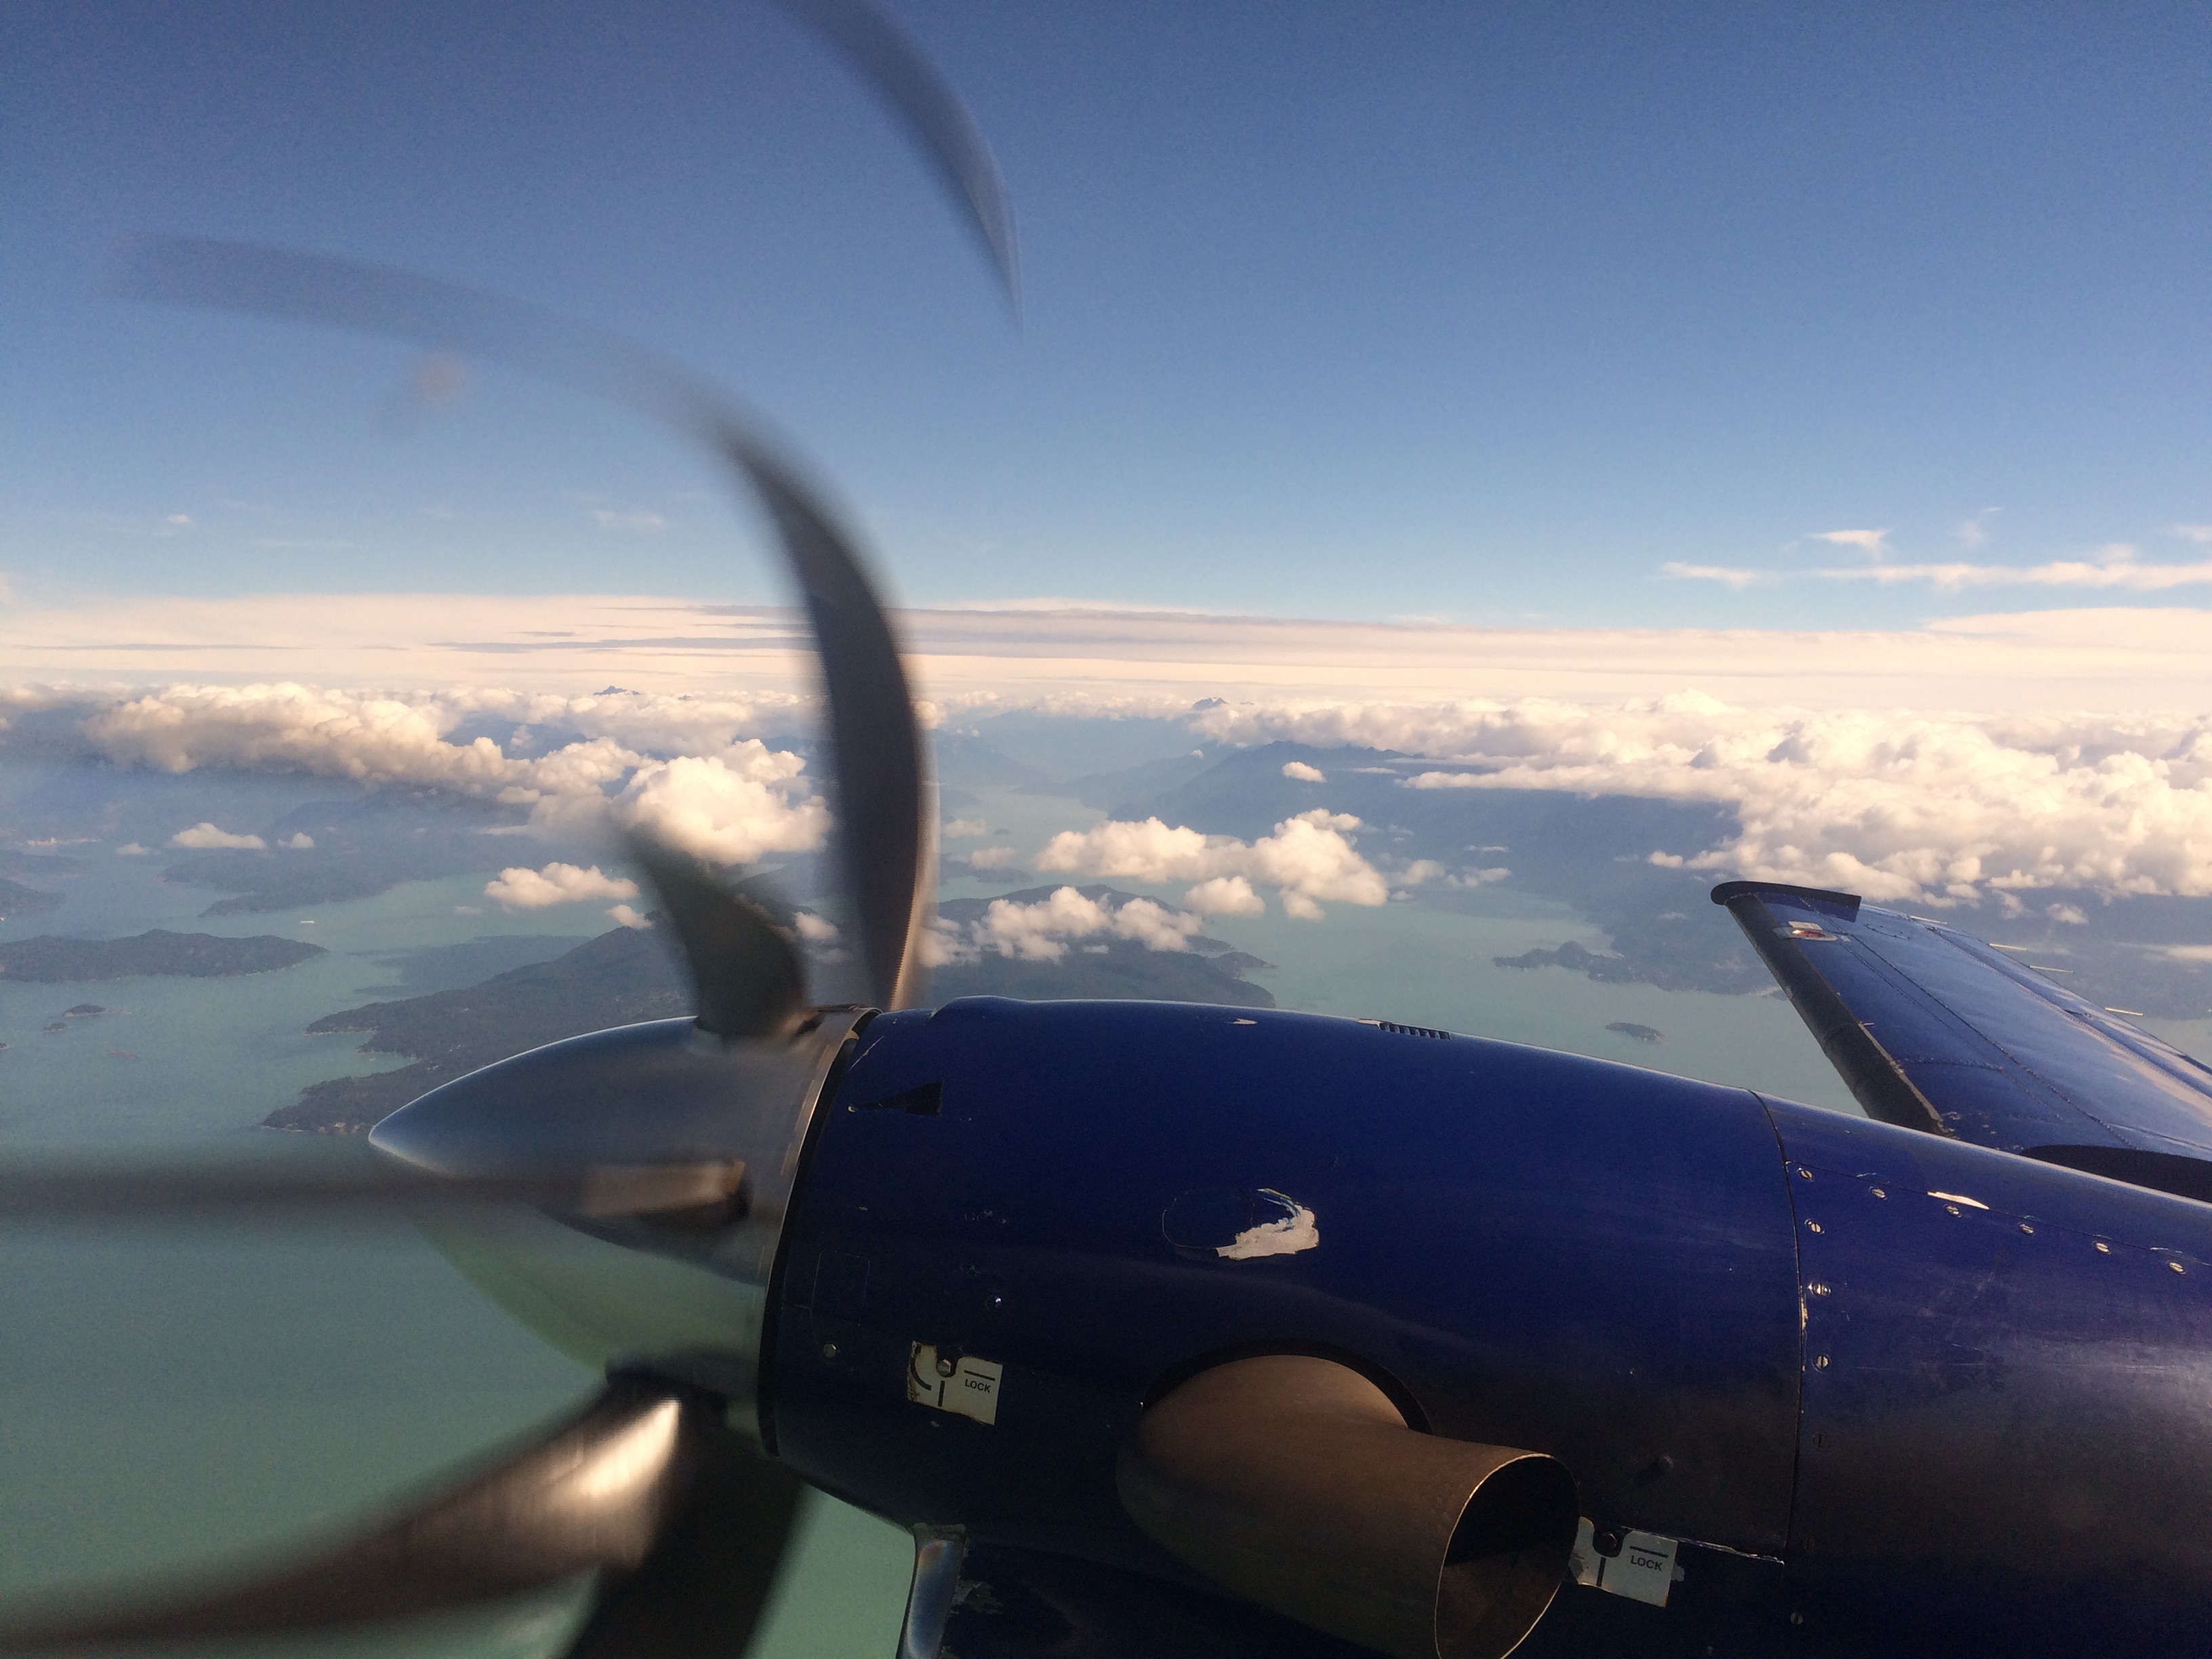
ocean, wing, sky, vintage, air, fly, airplane, plane, aircraft, transportation, vehicle, airline, aviation, flight, airliner, propeller, takeoff, air force, jet aircraft, fighter aircraft, military aircraft, air travel, atmosphere of earth